Kåre Nordstoga

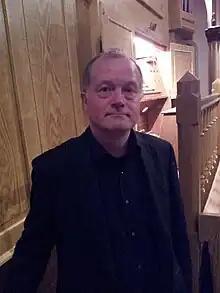
Norwegian organist Kåre Nordstoga

Nordstoga had his early studies under Harald Aune and Odd Jacob Unhammer in Notodden where he grew up. He went on to study at the Norwegian Academy of Music in Oslo, where his teachers included Kaare Ørnung, Søren Gangfløt, Magne Elvestrand and Bjørn Boysen. Nordstoga has also studied with David Sanger in London.